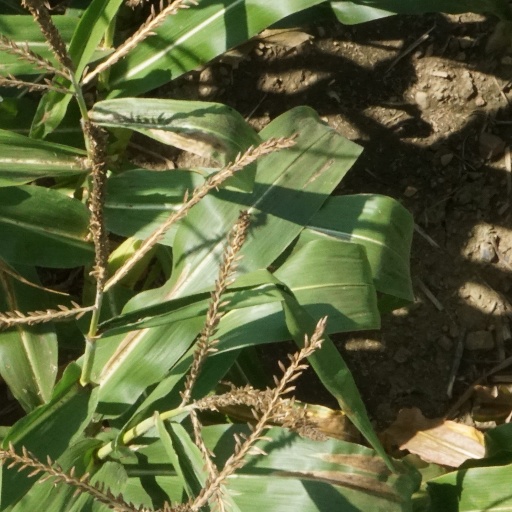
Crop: maize; corn